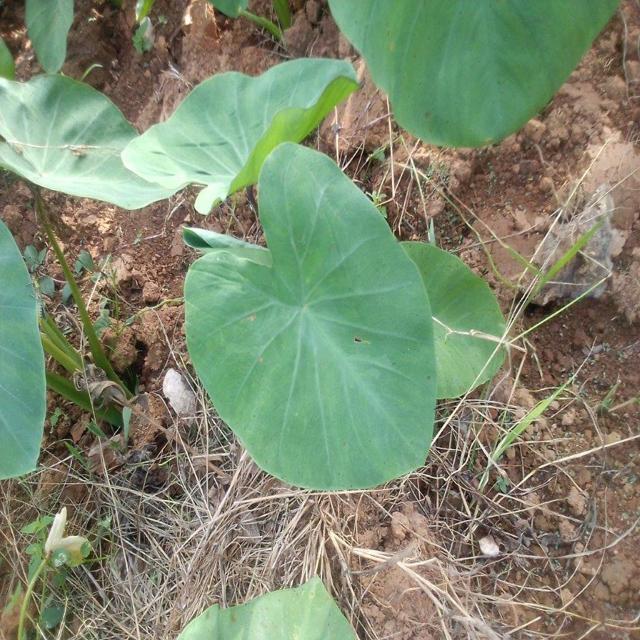
Label: Healthy